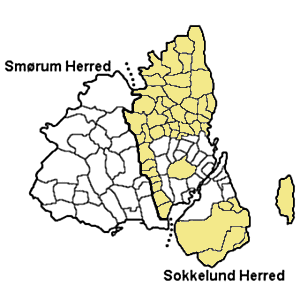
Sokkelund Herred
Sokkelund Herred omfattede geografisk en stor del af det tidligere Københavns Amt; fra Vedbæk i nord til Ishøj i syd.